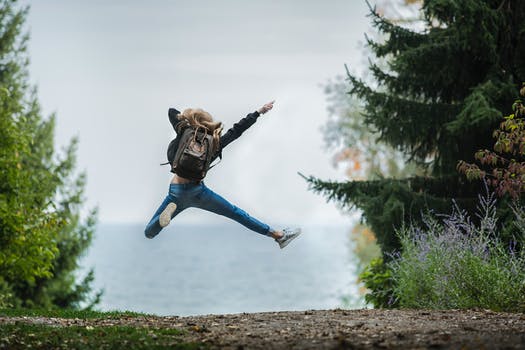
Label: No Watermark